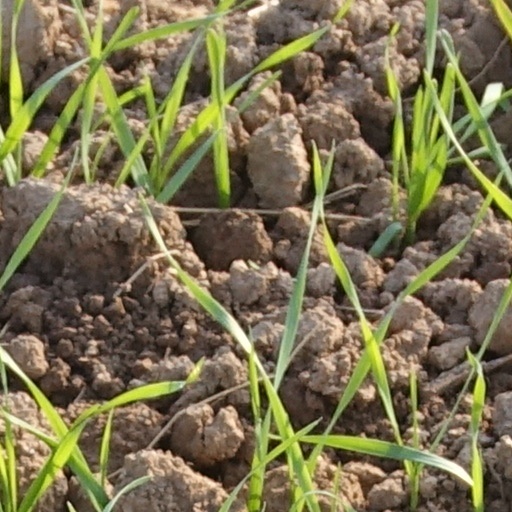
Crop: wheat